Neal Sterling

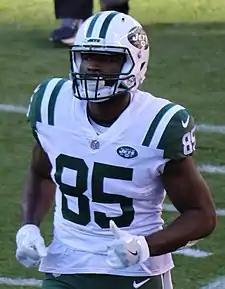
Sterling with the New York Jets in 2017

Neal J. Sterling (born January 14, 1992) is an American former professional football tight end who played in the National Football League (NFL) for four seasons. He played college football for the Monmouth Hawks and was selected by the Jacksonville Jaguars in the seventh round of the 2015 NFL draft. He was also a member of the New York Jets.